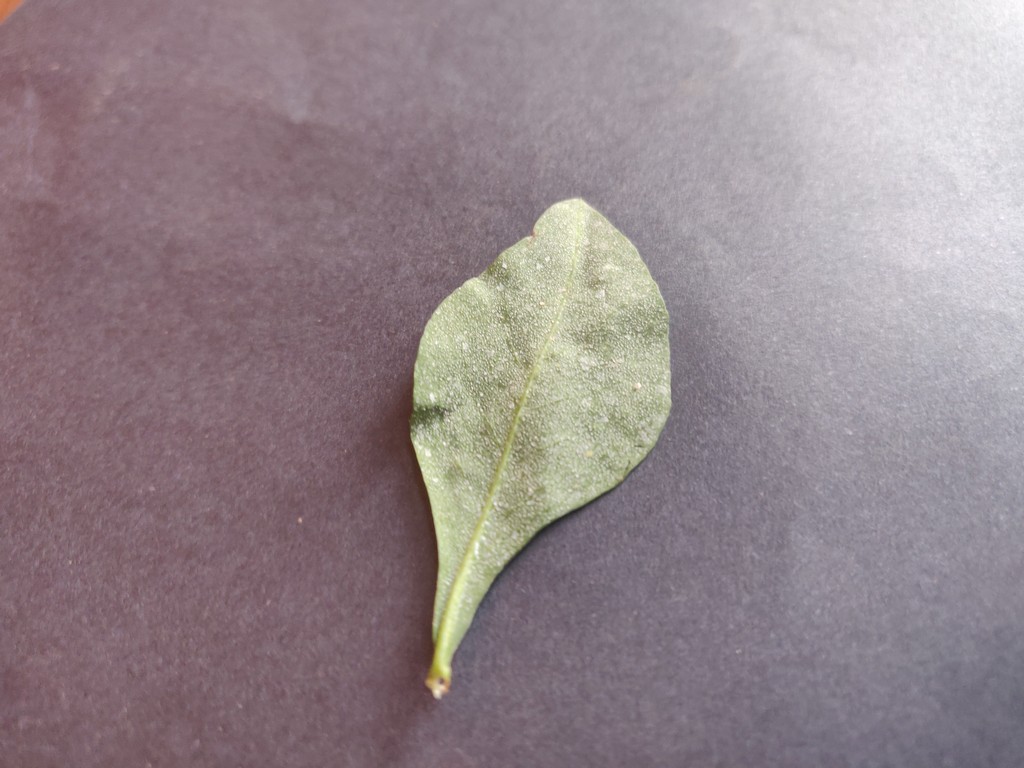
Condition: Unhealthy
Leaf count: single
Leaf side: back